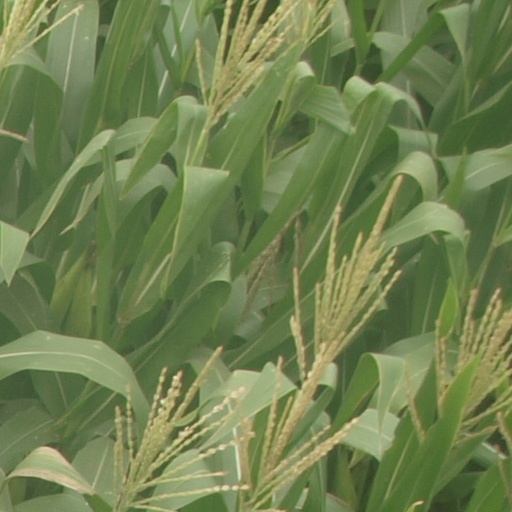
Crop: maize; corn